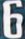
Number: 6